Plug-in electric vehicles in Norway

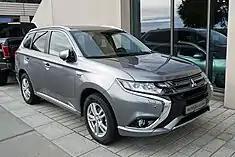
The Mitsubishi Outlander P-HEV has been the top selling plug-in hybrid for four years running (2014–2017), and, , also ranked as the all-time top selling plug-in hybrid.

The VW Golf nameplate led new car registrations in September 2016 with 996 units, followed by the Tesla Model X with 601 and the BMW i3 with 520. However, when Golf family sales are broken down by each variant's powetrain, the all-electric e-Golf registered 392 units, the Golf GTE plug-in hybrid 358, and the internal combustion-powered Golf 242 units. Therefore, the Model X not only led sales in the plug-in electric segment, but also was the top selling new car model in September 2016. In addition, when models are ranked considering their powertrain, a total of five plug-in cars ranked among the top 10 best selling new cars in Norway that month. In addition to the Model X and the i3, the other top selling plug-in models were the Mitsubishi Outlander P-HEV (427), Volkswagen e-Golf (392), and Volkswagen Golf GTE (358). Again in November 2016, an electric car topped new cars sales in the country. The BMW i3 listed as the top selling new passenger car model with 1,014 units registered, capturing a market share of 7.7% of new car sales that month.